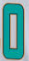
Number: 0